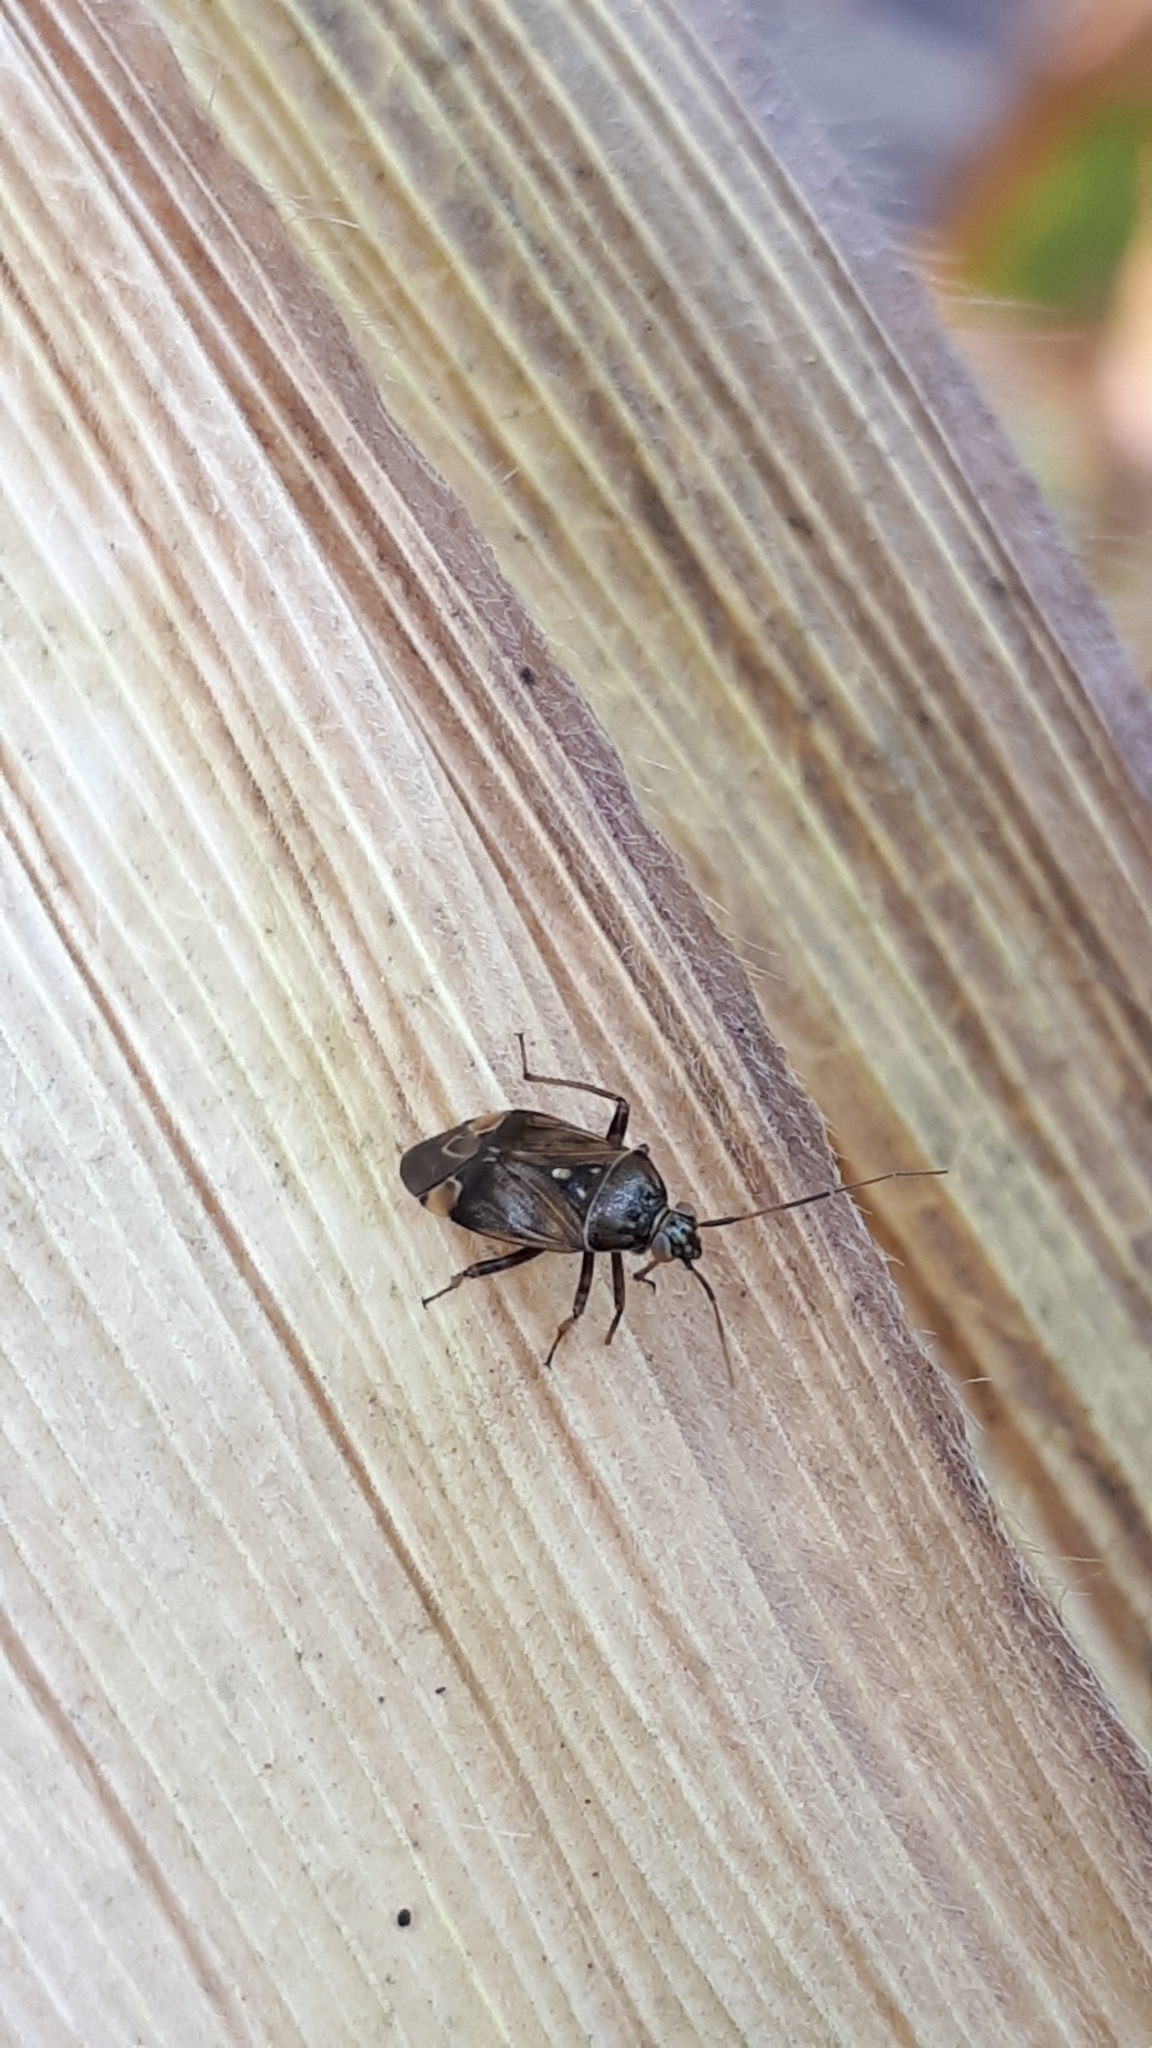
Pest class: lygus_bug